849

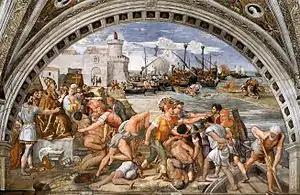
The Battle of Ostia at the Vatican Museum

Year 849 (DCCCXLIX) was a common year starting on Tuesday of the Julian calendar.